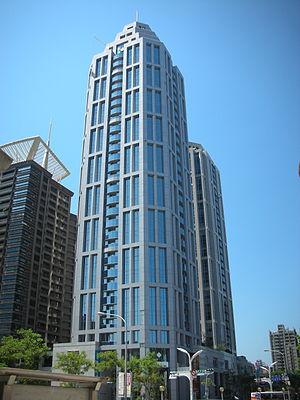
Depuis la construction du Taiwan Power Building en 1985, plus de 140 d'immeubles de 100 mètres de hauteur et plus ont été construits dans l'agglomération de Taipei à Taïwan.
Le Bank of Pansin Headquarters est un gratte-ciel de 168 mètres de hauteur construit en 2010 à Panchiao dans la banlieue de Taipei dans l'ile de Taïwan. Avec la flèche sa hauteur totale est de 180 mètres. Fin 2013 c'était le huitième plus haut immeuble de l'agglomération de Taipei.